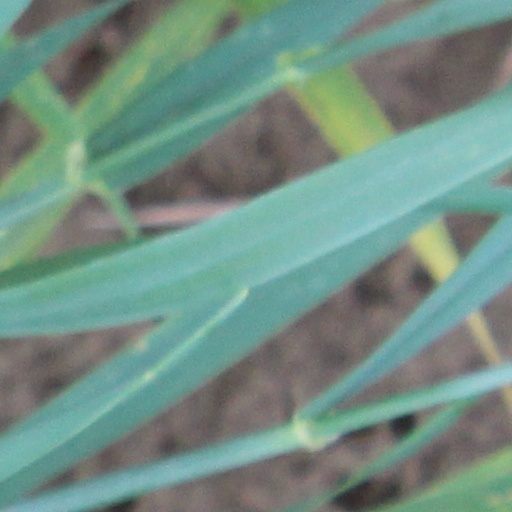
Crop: wheat